Ammunira

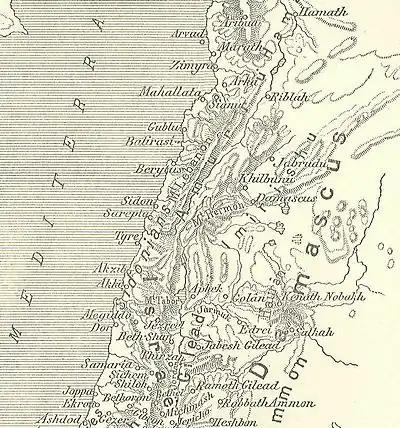
A map of Beirut

Ammunira was a king of Beirut in the mid-fourteenth century BCE. He is mentioned in several of the Amarna letters, and authored letters EA 141-43 (EA for 'el Amarna').